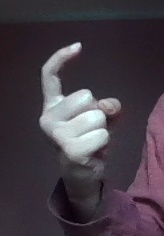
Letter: ra